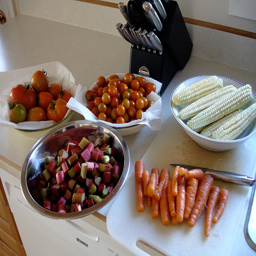
Bowls of  fresh vegetables, including corn, carrots and tomatoes.
The carrots on the kitchen counter are near bowls of corn and tomatoes.
a bunch of food is laying out on a table
A variety of vegetables displayed in bowls and on a cutting board.
Groups of different types of vegetables including, but not limited to; tomatoes, carrots and corn.